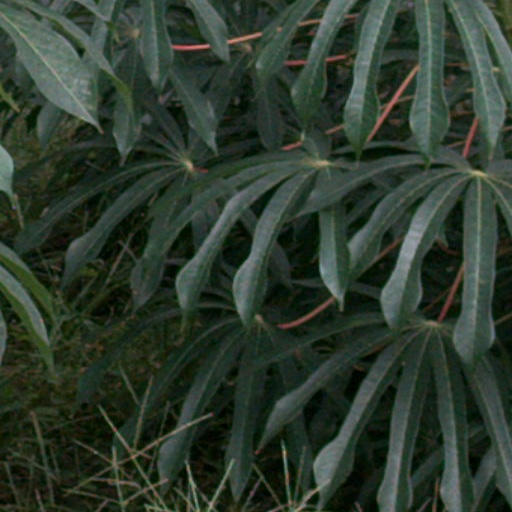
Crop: cassava